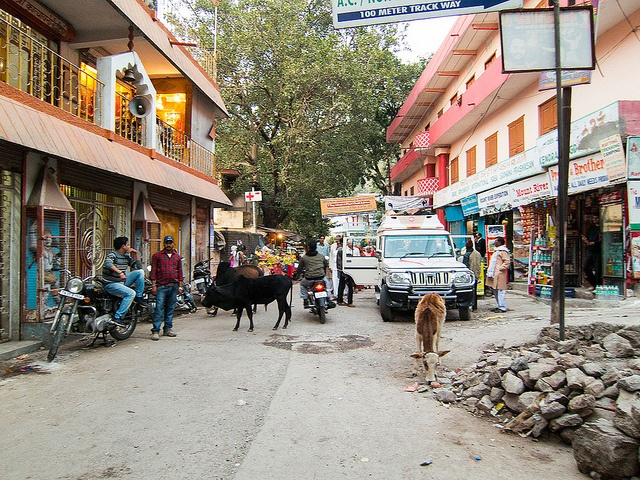
A group of people and animals standing in the street.
A side street that is run down with people, cars, and animals on it,
A city street with people, animals and vehicles.
A busy street with people and calves on it
A busy and narrow street with cows roaming on the street.